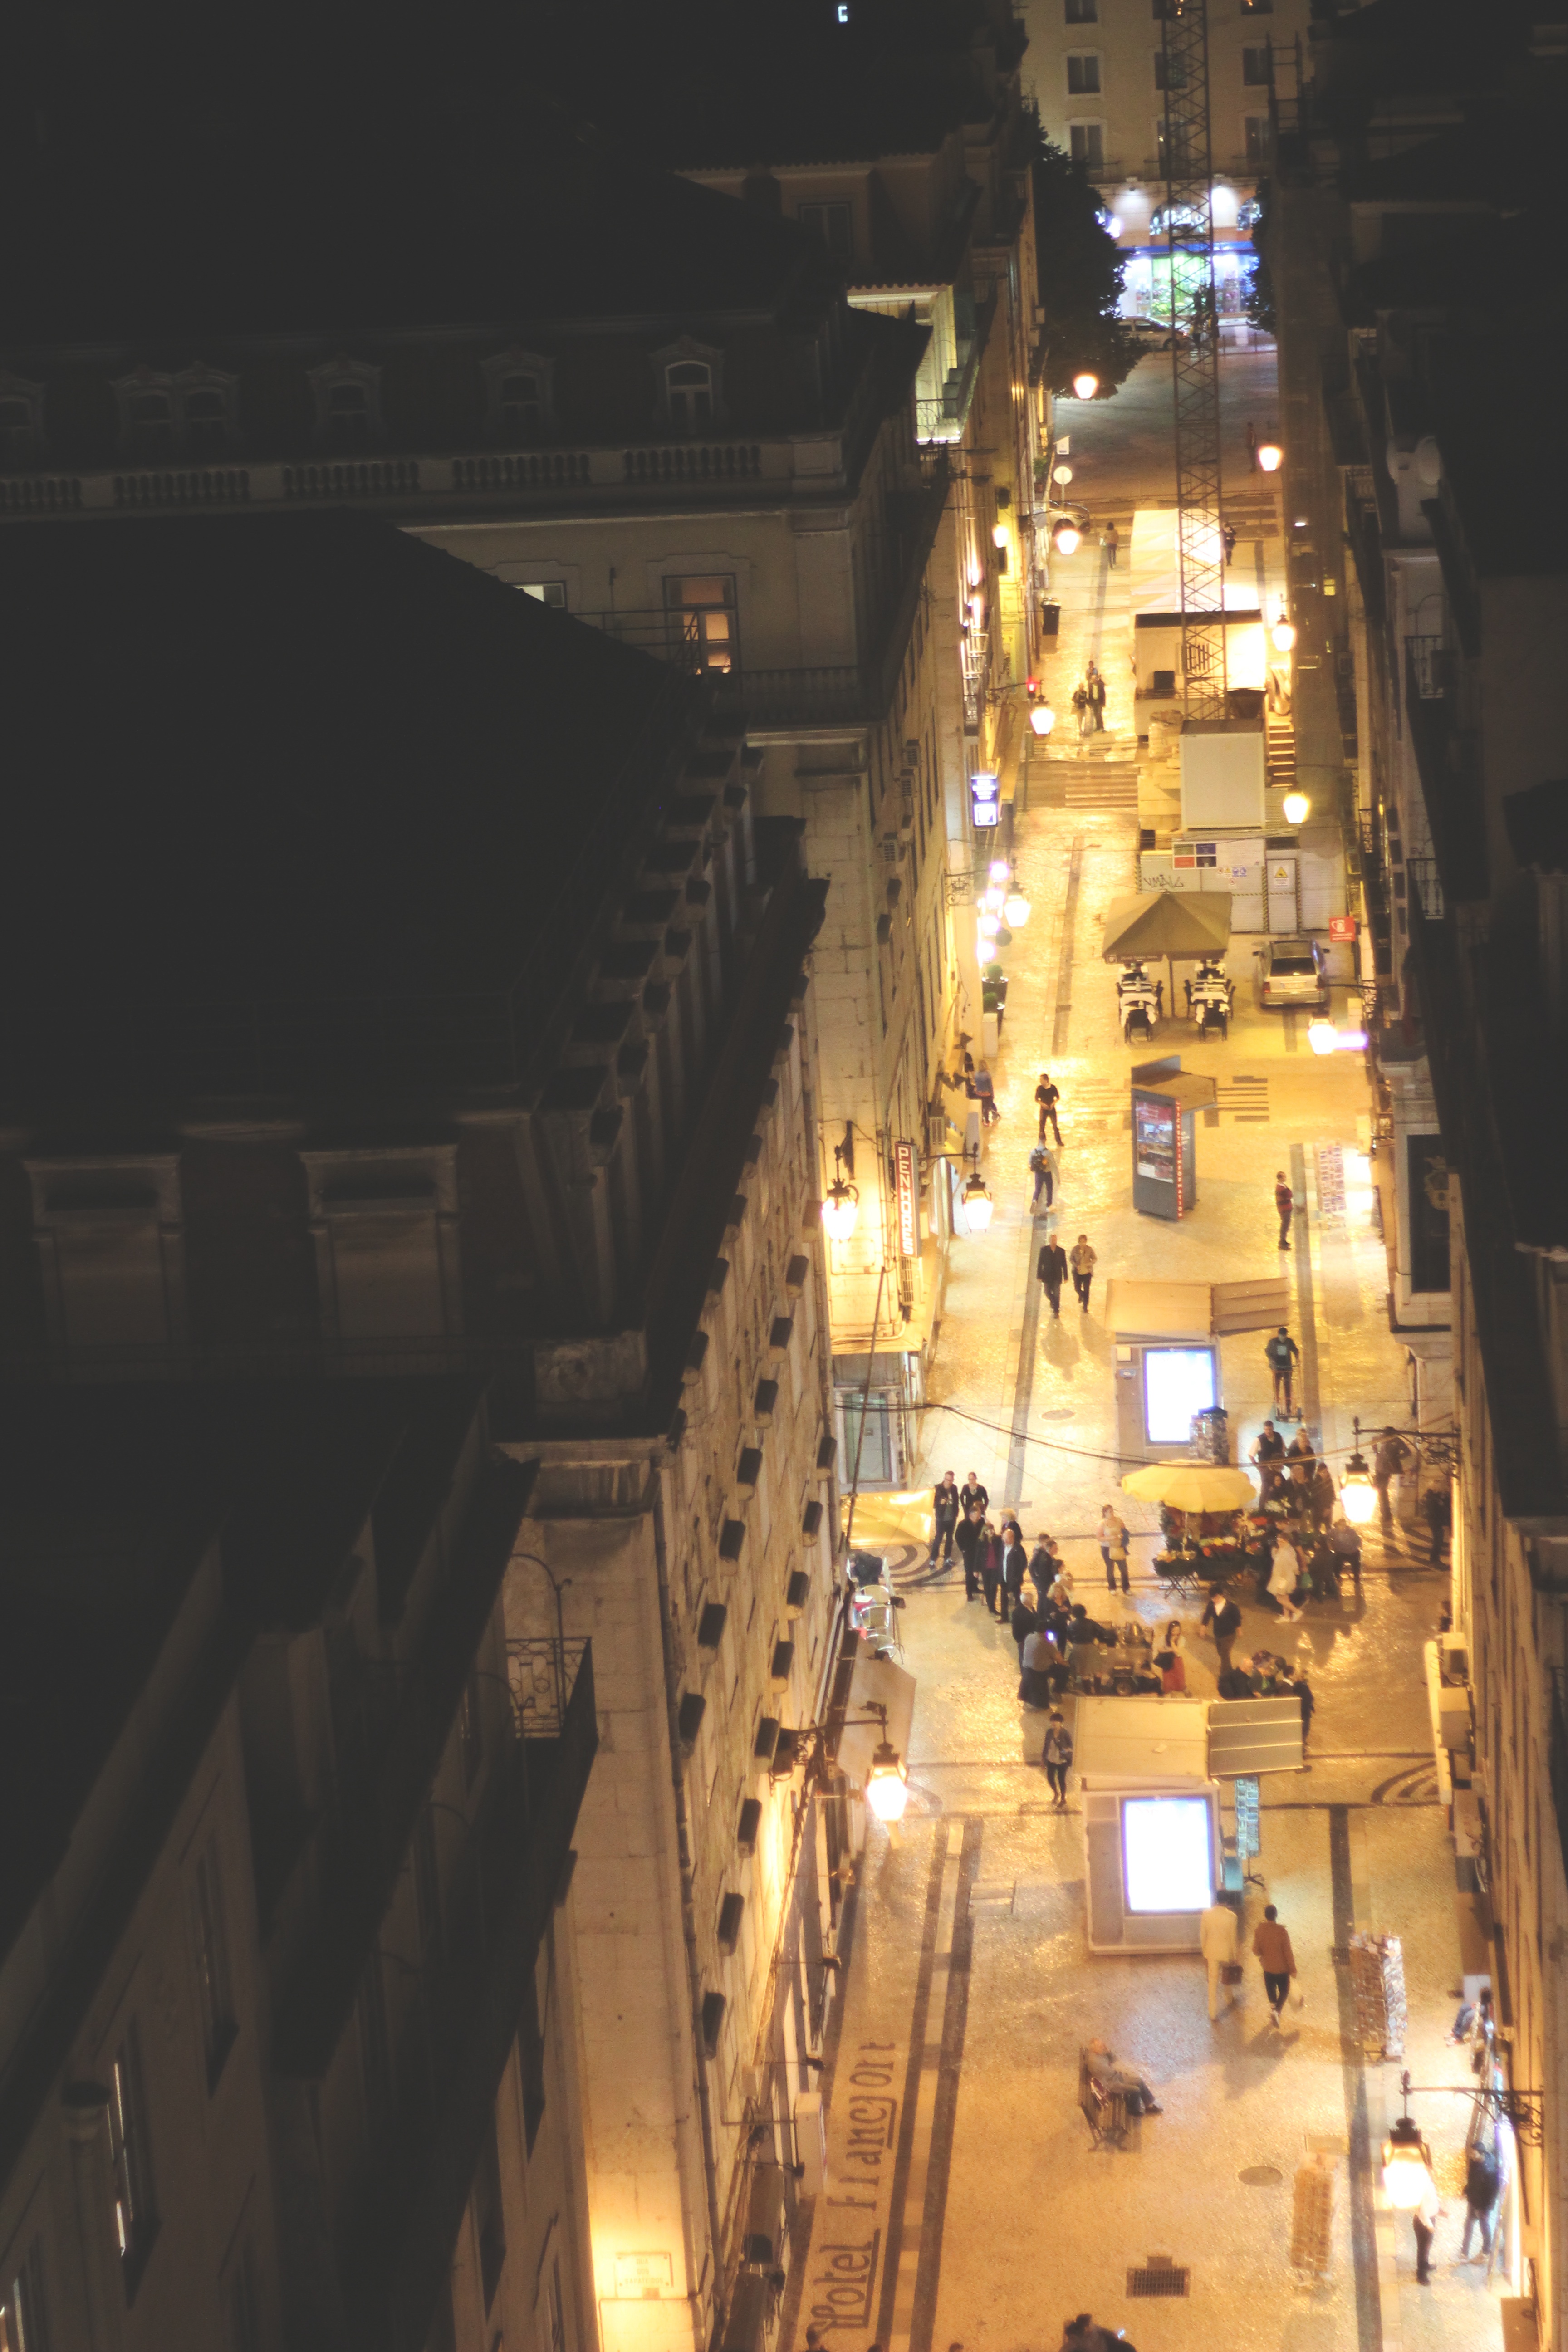
light, night, city, skyscraper, cityscape, downtown, evening, reflection, lighting, metropolis, urban area